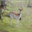
Label: deer